Holly Harper

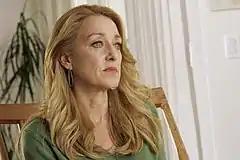

Holly Harper is a fictional character on the ABC television series "Brothers & Sisters". She is portrayed by Patricia Wettig.